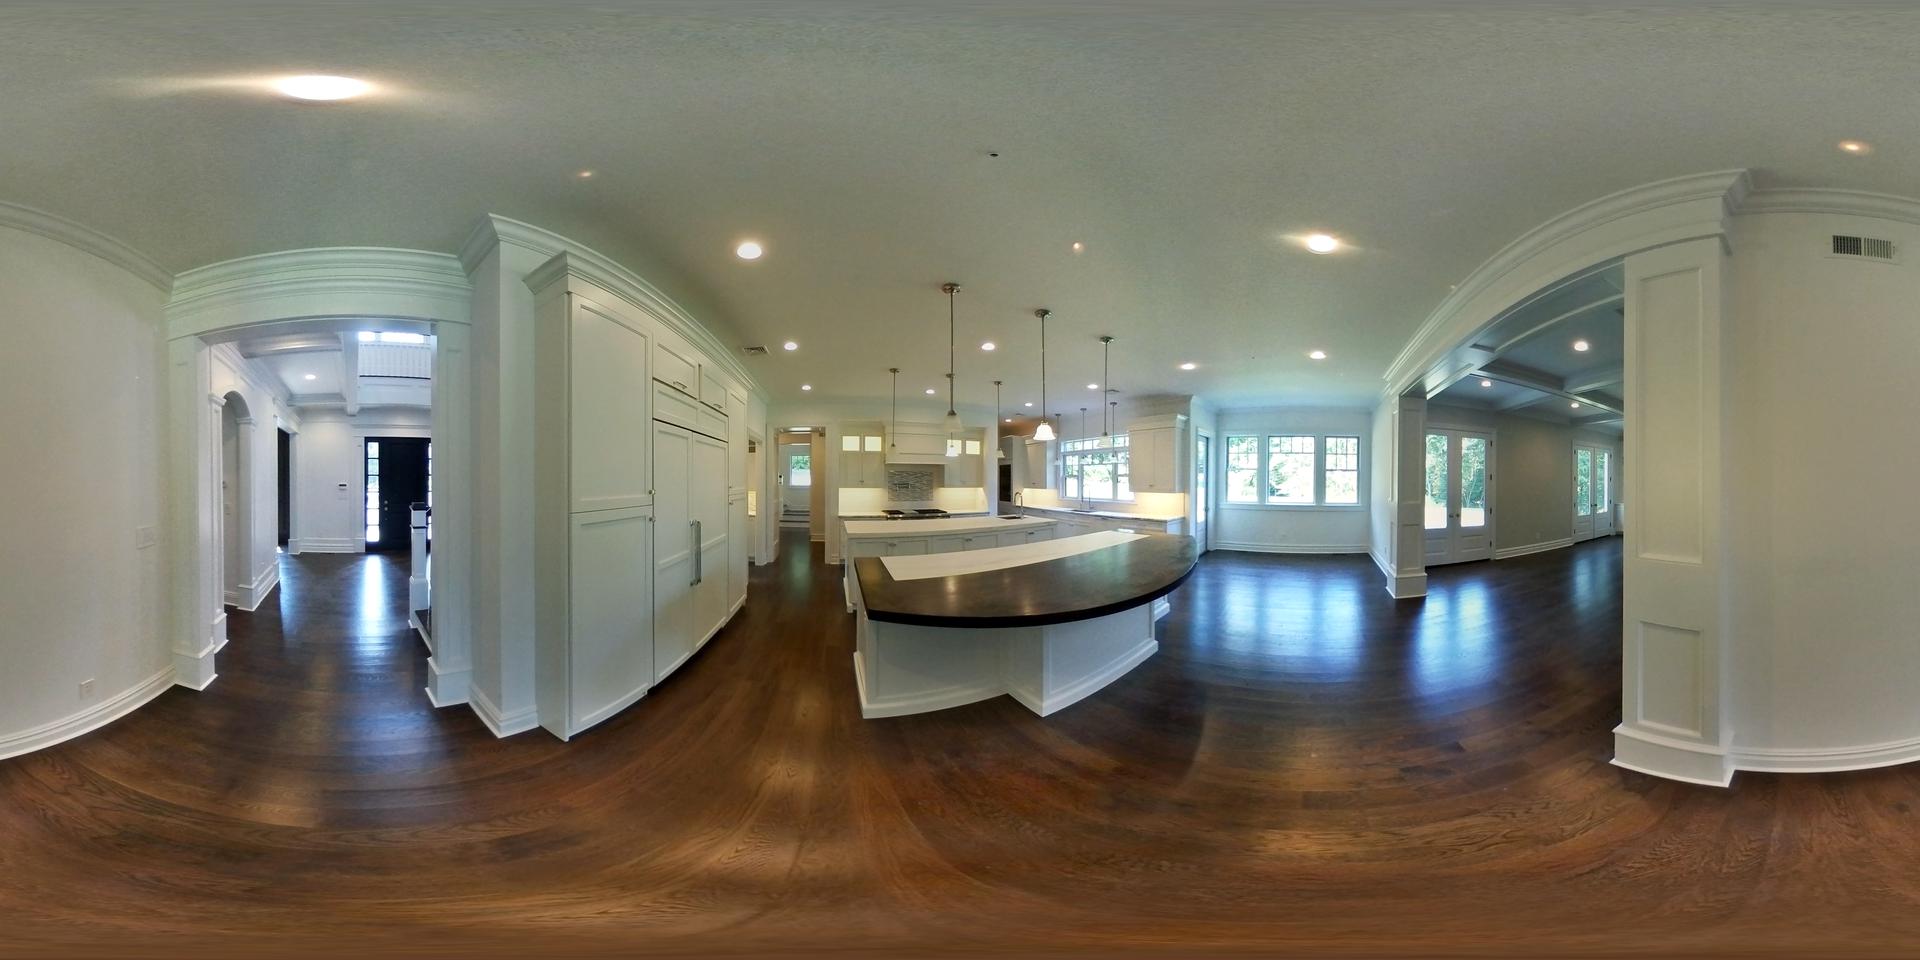
Referred object: the black oven on the kitchen counter

Referred object: the dark wood kitchen island countertop